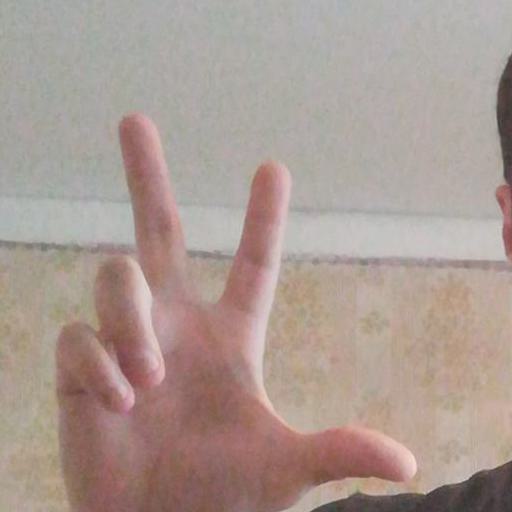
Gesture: three2